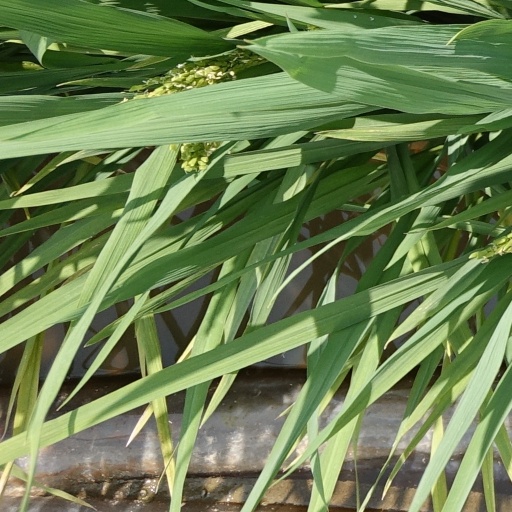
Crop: rice